Cultural heritage of Greece

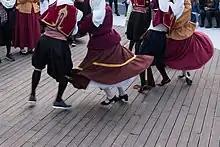
"Thermiotikos balos", a dance from Kythnos, from the National Index of Intangible Cultural Heritage of Greece

The cultural heritage (Greek: πολιτιστική κληρονομιά) of Greece, as defined by Law 4858/2021, includes archaeological sites, historical sites, monuments both immovable and movable, and intangible cultural heritage.